Adolfo Díaz

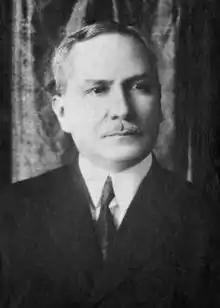
Portrait of Díaz

Adolfo Díaz Recinos (15 July 1875 in Alajuela, Costa Rica – 29 January 1964 in San José, Costa Rica) served as the President of Nicaragua between 9 May 1911 and 1 January 1917 and again between 14 November 1926 and 1 January 1929. Born in Costa Rica to Nicaraguan parents in 1875, he worked as a secretary for the La Luz y Los Angeles Mining Company, an American company chartered in Delaware that owned the large gold mines around Siuna in eastern Nicaragua. In this capacity, he helped channel funds to the revolt against Liberal President José Santos Zelaya, who had incurred the anger of the United States by negotiating with Germany and Japan to resurrect the proposed Nicaragua Canal.